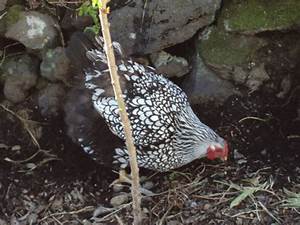
Label: chicken